Alfred Marshall Bailey

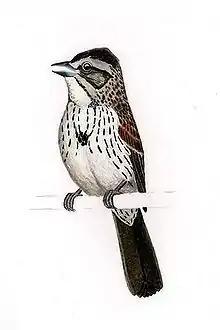
Sierra Madre sparrow ("Xenospiza baileyi")

Bailey was born in Iowa City, Iowa, where he went to school and then attended the University of Iowa. While a student there he participated in a three-month scientific expedition to Laysan, one of the Northwestern Hawaiian Islands.